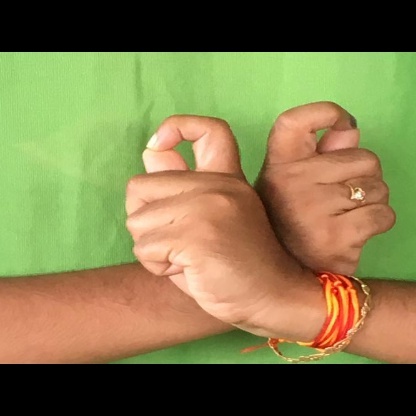
Mudra: Berunda